Serhii Minko

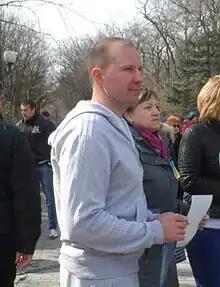
Minko in April 2014

Serhiy Anatoliyovych Minko (born September 20, 1973, Pavlodar, Kazakh SSR, USSR) is a Ukrainian politician, businessman, public figure and philanthropist who served as Mayor of Melitopol from 2015 to 2019. He previously served as Secretary of the Melitopol City Council and Acting Mayor in 2014–2015. People's Deputy of Ukraine of the IX convocation.